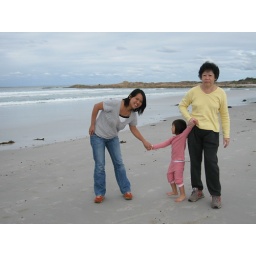
Fun @ the beach - near the house